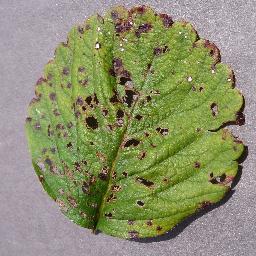
Label: Strawberry___Leaf_scorch